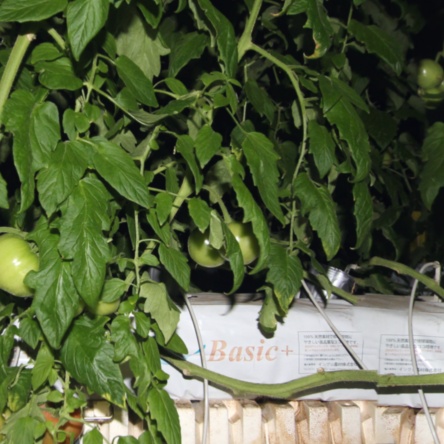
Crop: tomato